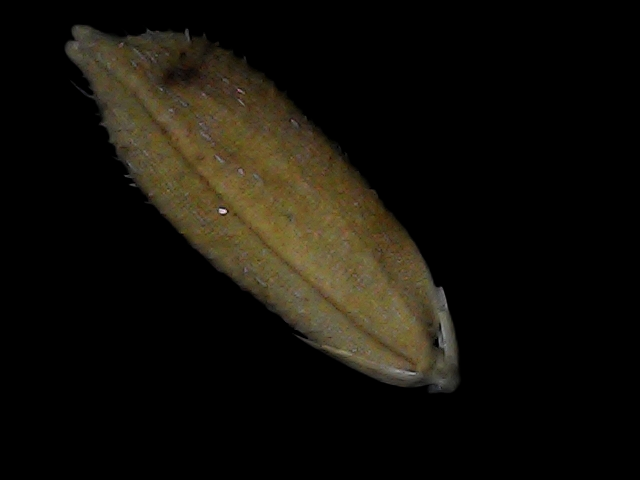
Rice variety: Bd93